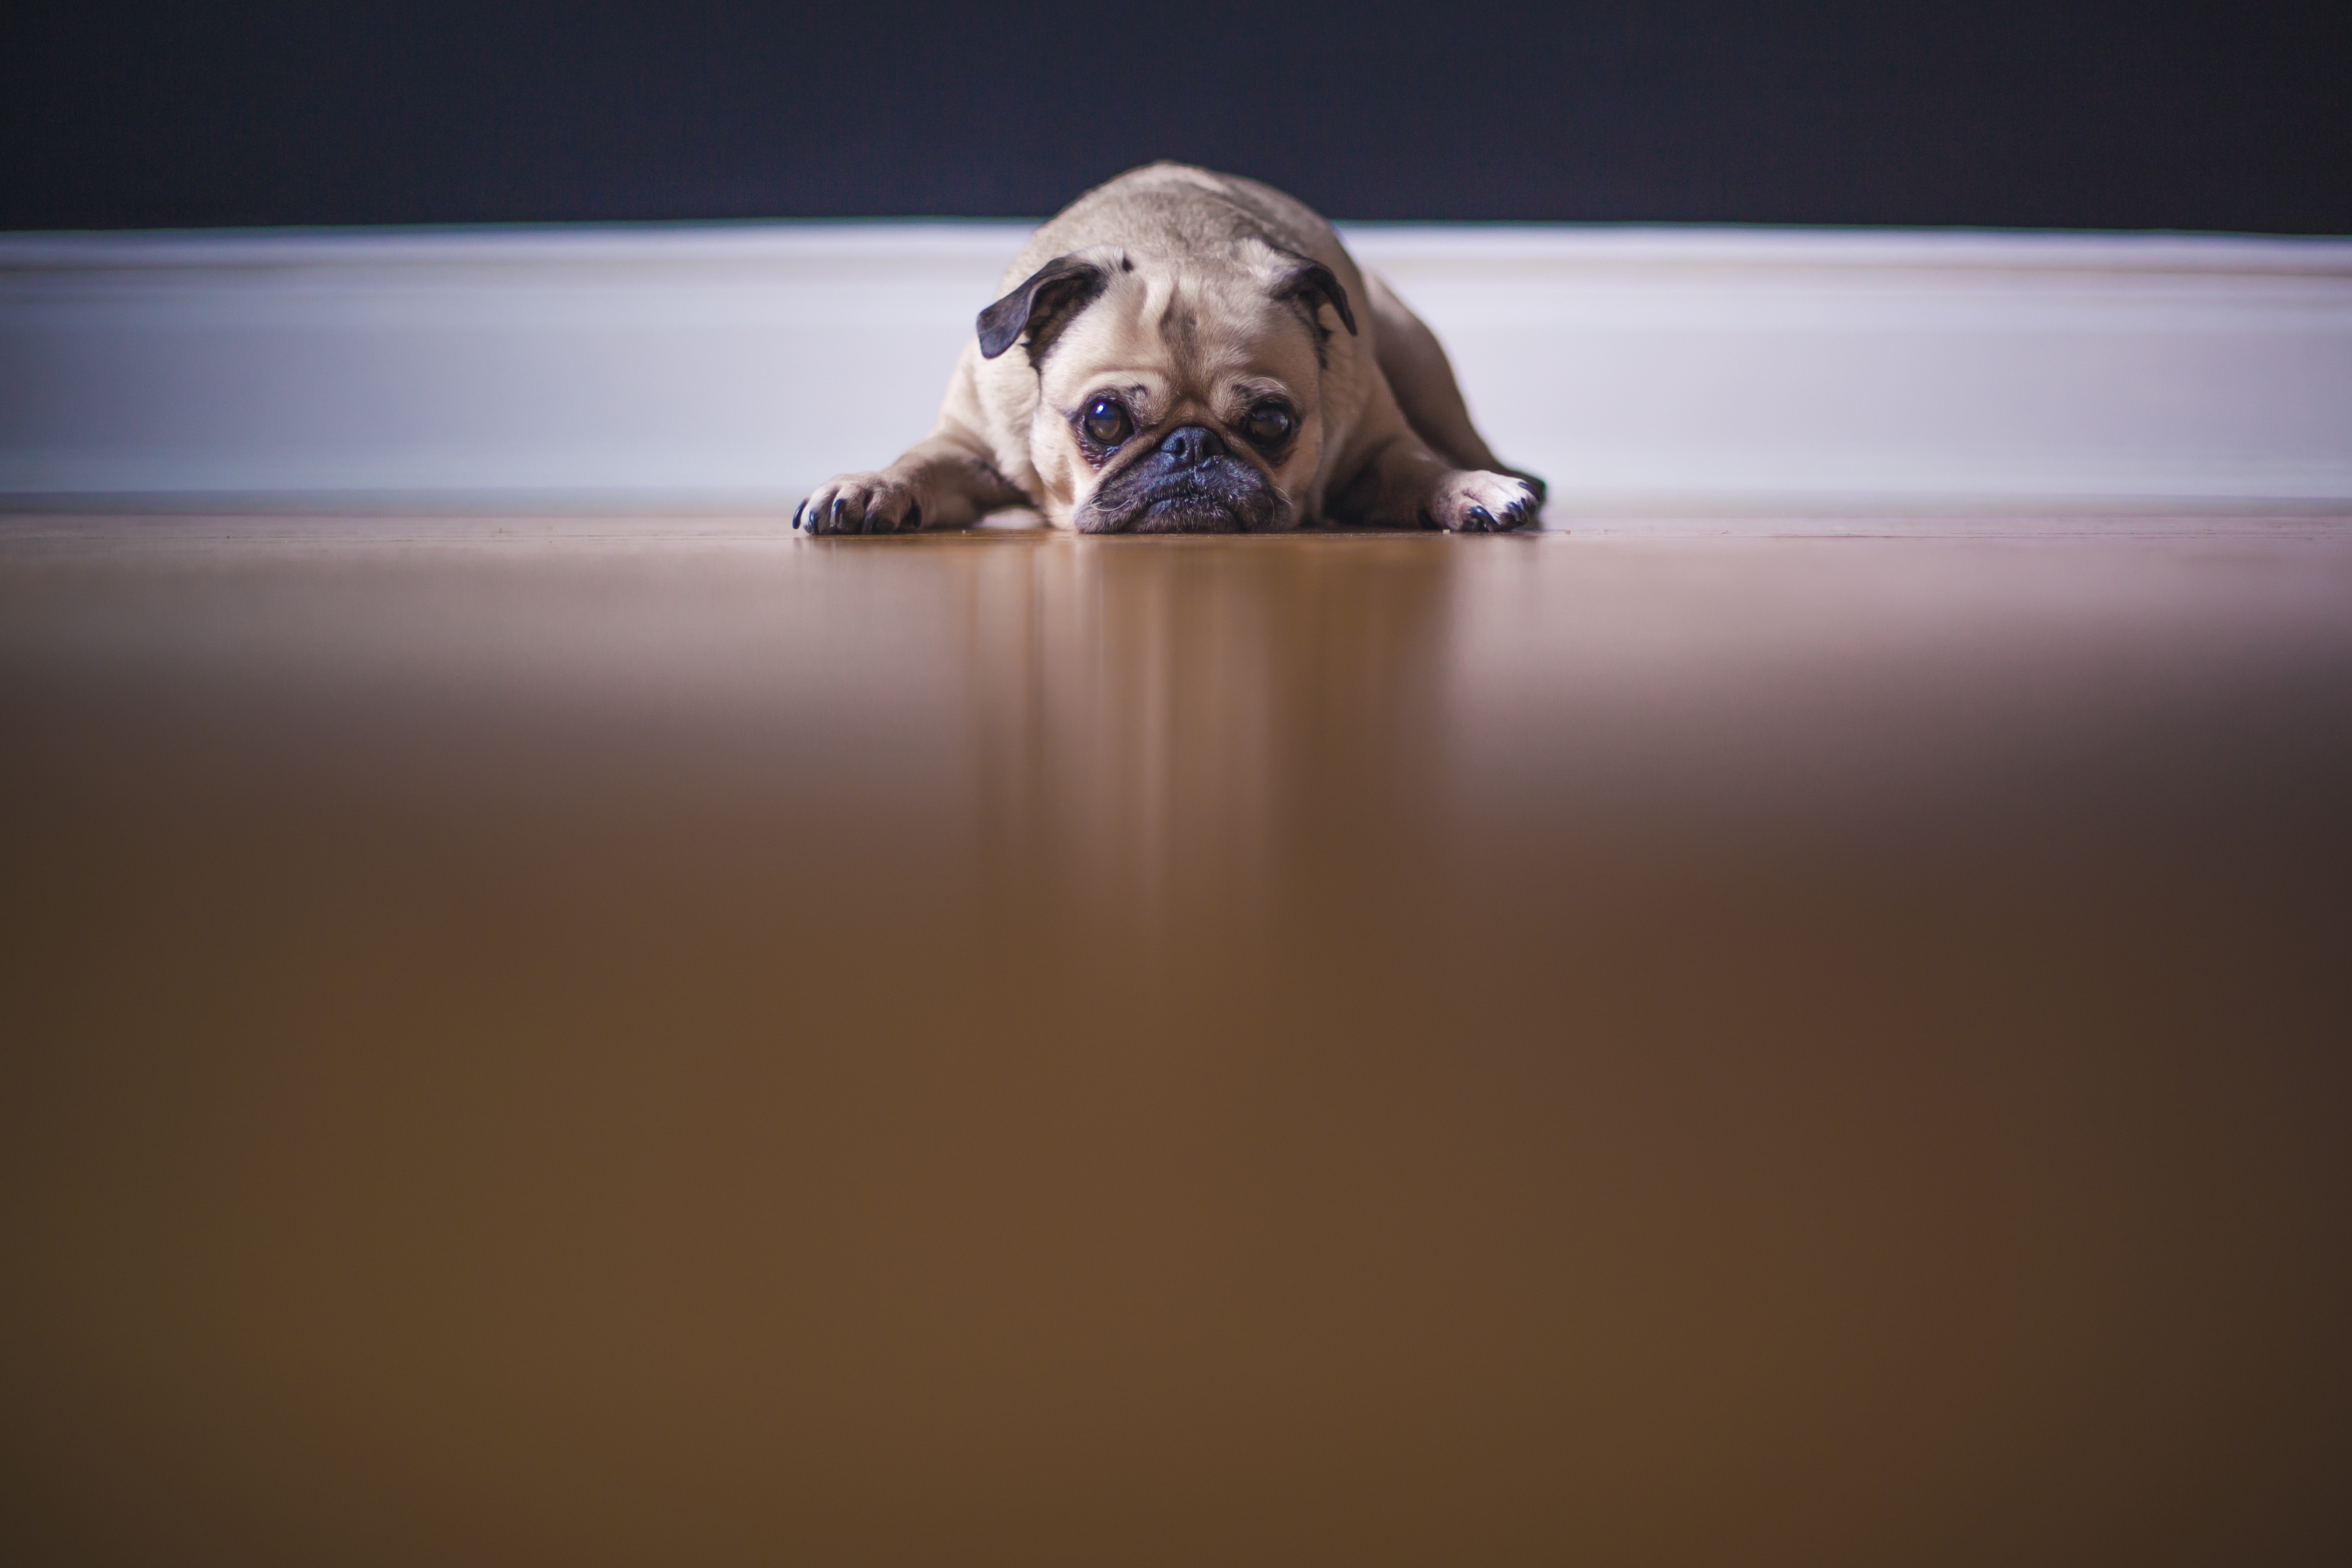
dog, canidae, dog breed, snout, floor, sporting group, flooring, carnivore, fawn, paw, puppy, great dane, non sporting group